Chronobiology

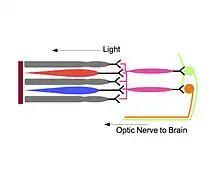
Light enters the eye and hits the retinal pigmented epithelium (maroon). This excites rods (grey) and cones (blue/red). These cells synapse onto bipolar cells (pink), which stimulate ipRGCs (green) and RGCs (orange). Both RGCs and ipRGCs transmit information to the brain through the optic nerve. Furthermore, light can directly stimulate the ipRGCs through its melanopsin photopigment. The ipRGCs uniquely project to the superchiasmatic nucleus, allowing the organism to entrain to light-dark cycles.

Hattar, armed with the knowledge that melanopsin was the photopigment responsible for the photosensitivity of ipRGCs, set out to study the exact role of the ipRGC in photoentrainment. In 2008, Hattar and his research team transplanted diphtheria toxin genes into the mouse melanopsin gene locus to create mutant mice that lacked ipRGCs. The research team found that while the mutants had little difficulty identifying visual targets, they could not entrain to light-dark cycles. These results led Hattar and his team to conclude that ipRGCs do not affect image-forming vision, but significantly affect non-image forming functions such as photoentrainment.